Fred Manfra

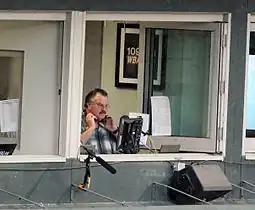
Manfra in the broadcast booth at Camden Yards, 2011.

Manfra worked for ABC for 15 years, doing many weekend sports shows. He has handled varied assignments including the NBA Finals and All-Star Game (1985–1990), Winter and Summer Olympic events, the NHL Stanley Cup Finals and All-Star Game (1991), the Breeder's Cup (2000–2002), and horse racing's triple crown races. He also broadcast college football, USFL and arena football games, New York Knicks basketball, and boxing and wrestling events. He has also called football and basketball games for the Iowa Hawkeyes and the Michigan Wolverines.